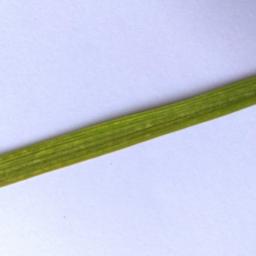
Label: Rice___Healthy